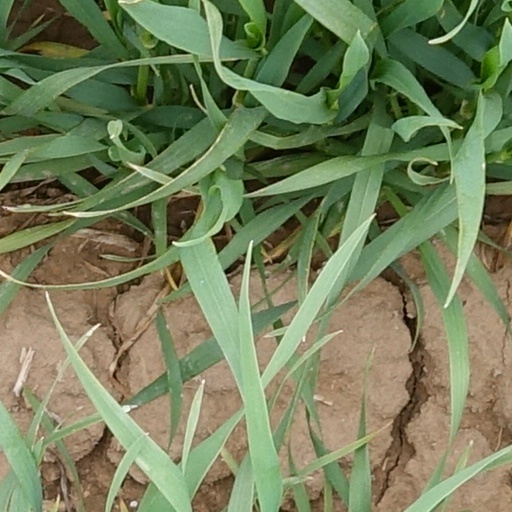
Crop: wheat